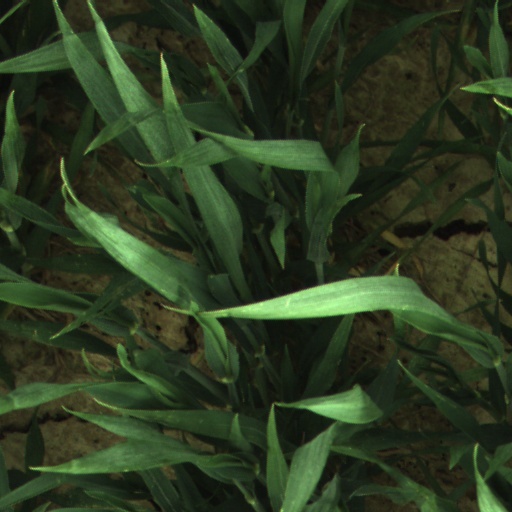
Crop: wheat